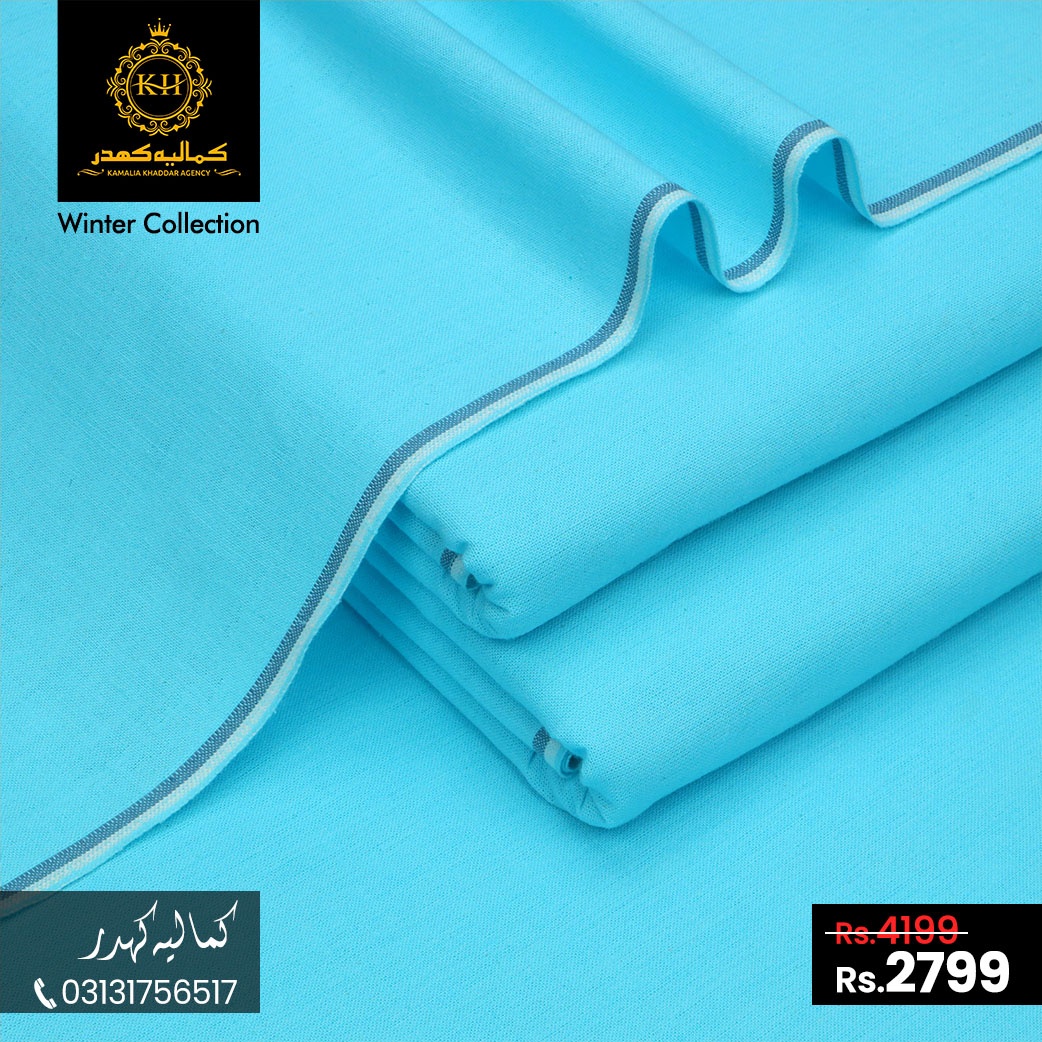
Light Blue | New Arrival
At Kamalia Khaddar, we take pride in offering the finest Kamalia Khaddar—a fabric rooted in centuries of tradition. Originating from Kamalia, Pakistan, Kamalia Khaddar handwoven cotton fabric has been cherished for its durability, comfort, and natural beauty. Crafted on traditional wooden looms (khaddi), Kamalia khaddar is renowned for its warmth in winter and breathability in winter and summer season, making it a versatile choice for all seasons. Its uniqueness lies in the skilled craftsmanship passed down through generations, ensuring each piece retains its authenticity. Kamalia Khaddar remains an emblem of timeless elegance, valued for its intricate weaving, rich texture, and unmatched comfort. At Kamalia Khaddar Agency, we are dedicated to preserving this cultural heritage and bringing the essence of traditional Pakistani fabric to the modern world. ● 100% Khaddar For Winter Season Collection ● Size 7 Meter Length And 35" Inch Yards ● Chemical Free Khaddar ● Shrunk Before Sewing ● Soak Into Water For 4-5 Hours Max And Dry Normal ● Use Gentle Machine ● Avoid Soaking Clothes Into Water For Long Time
Brand: Kamalia Khaddar
Category: Apparel & Accessories